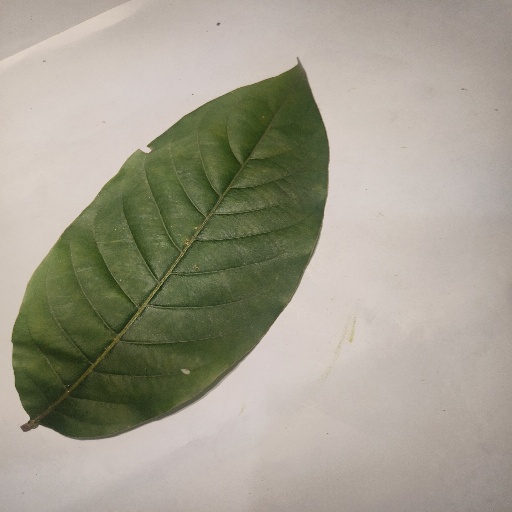
Species: HariTaki
Leaf condition: Healthy Leaf